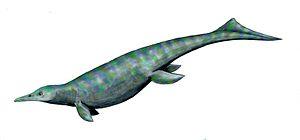
La liste suivante comprend tous les genres qui sont inclus dans l'ordre des Ichthyosauria ou dans le taxon mère Ichthyopterygia.
Utatsusaurus est un genre éteint d'ichthyosaures primitifs qui a vécu durant le Trias inférieur il y a environ entre 251,3 et 247,2 Ma.